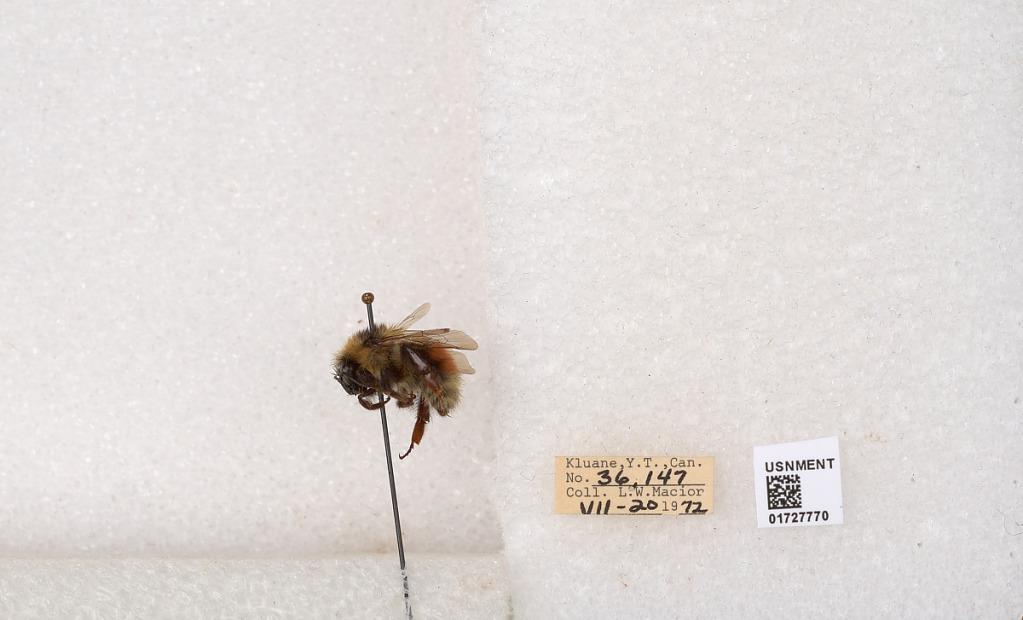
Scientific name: Bombus (Pyrobombus) sylvicola Kirby
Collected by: L. Macior
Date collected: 1972-7-20
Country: Canada
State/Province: Yukon Teritory
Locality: Kluane National Park and Reserve
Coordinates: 60.7493, -139.504